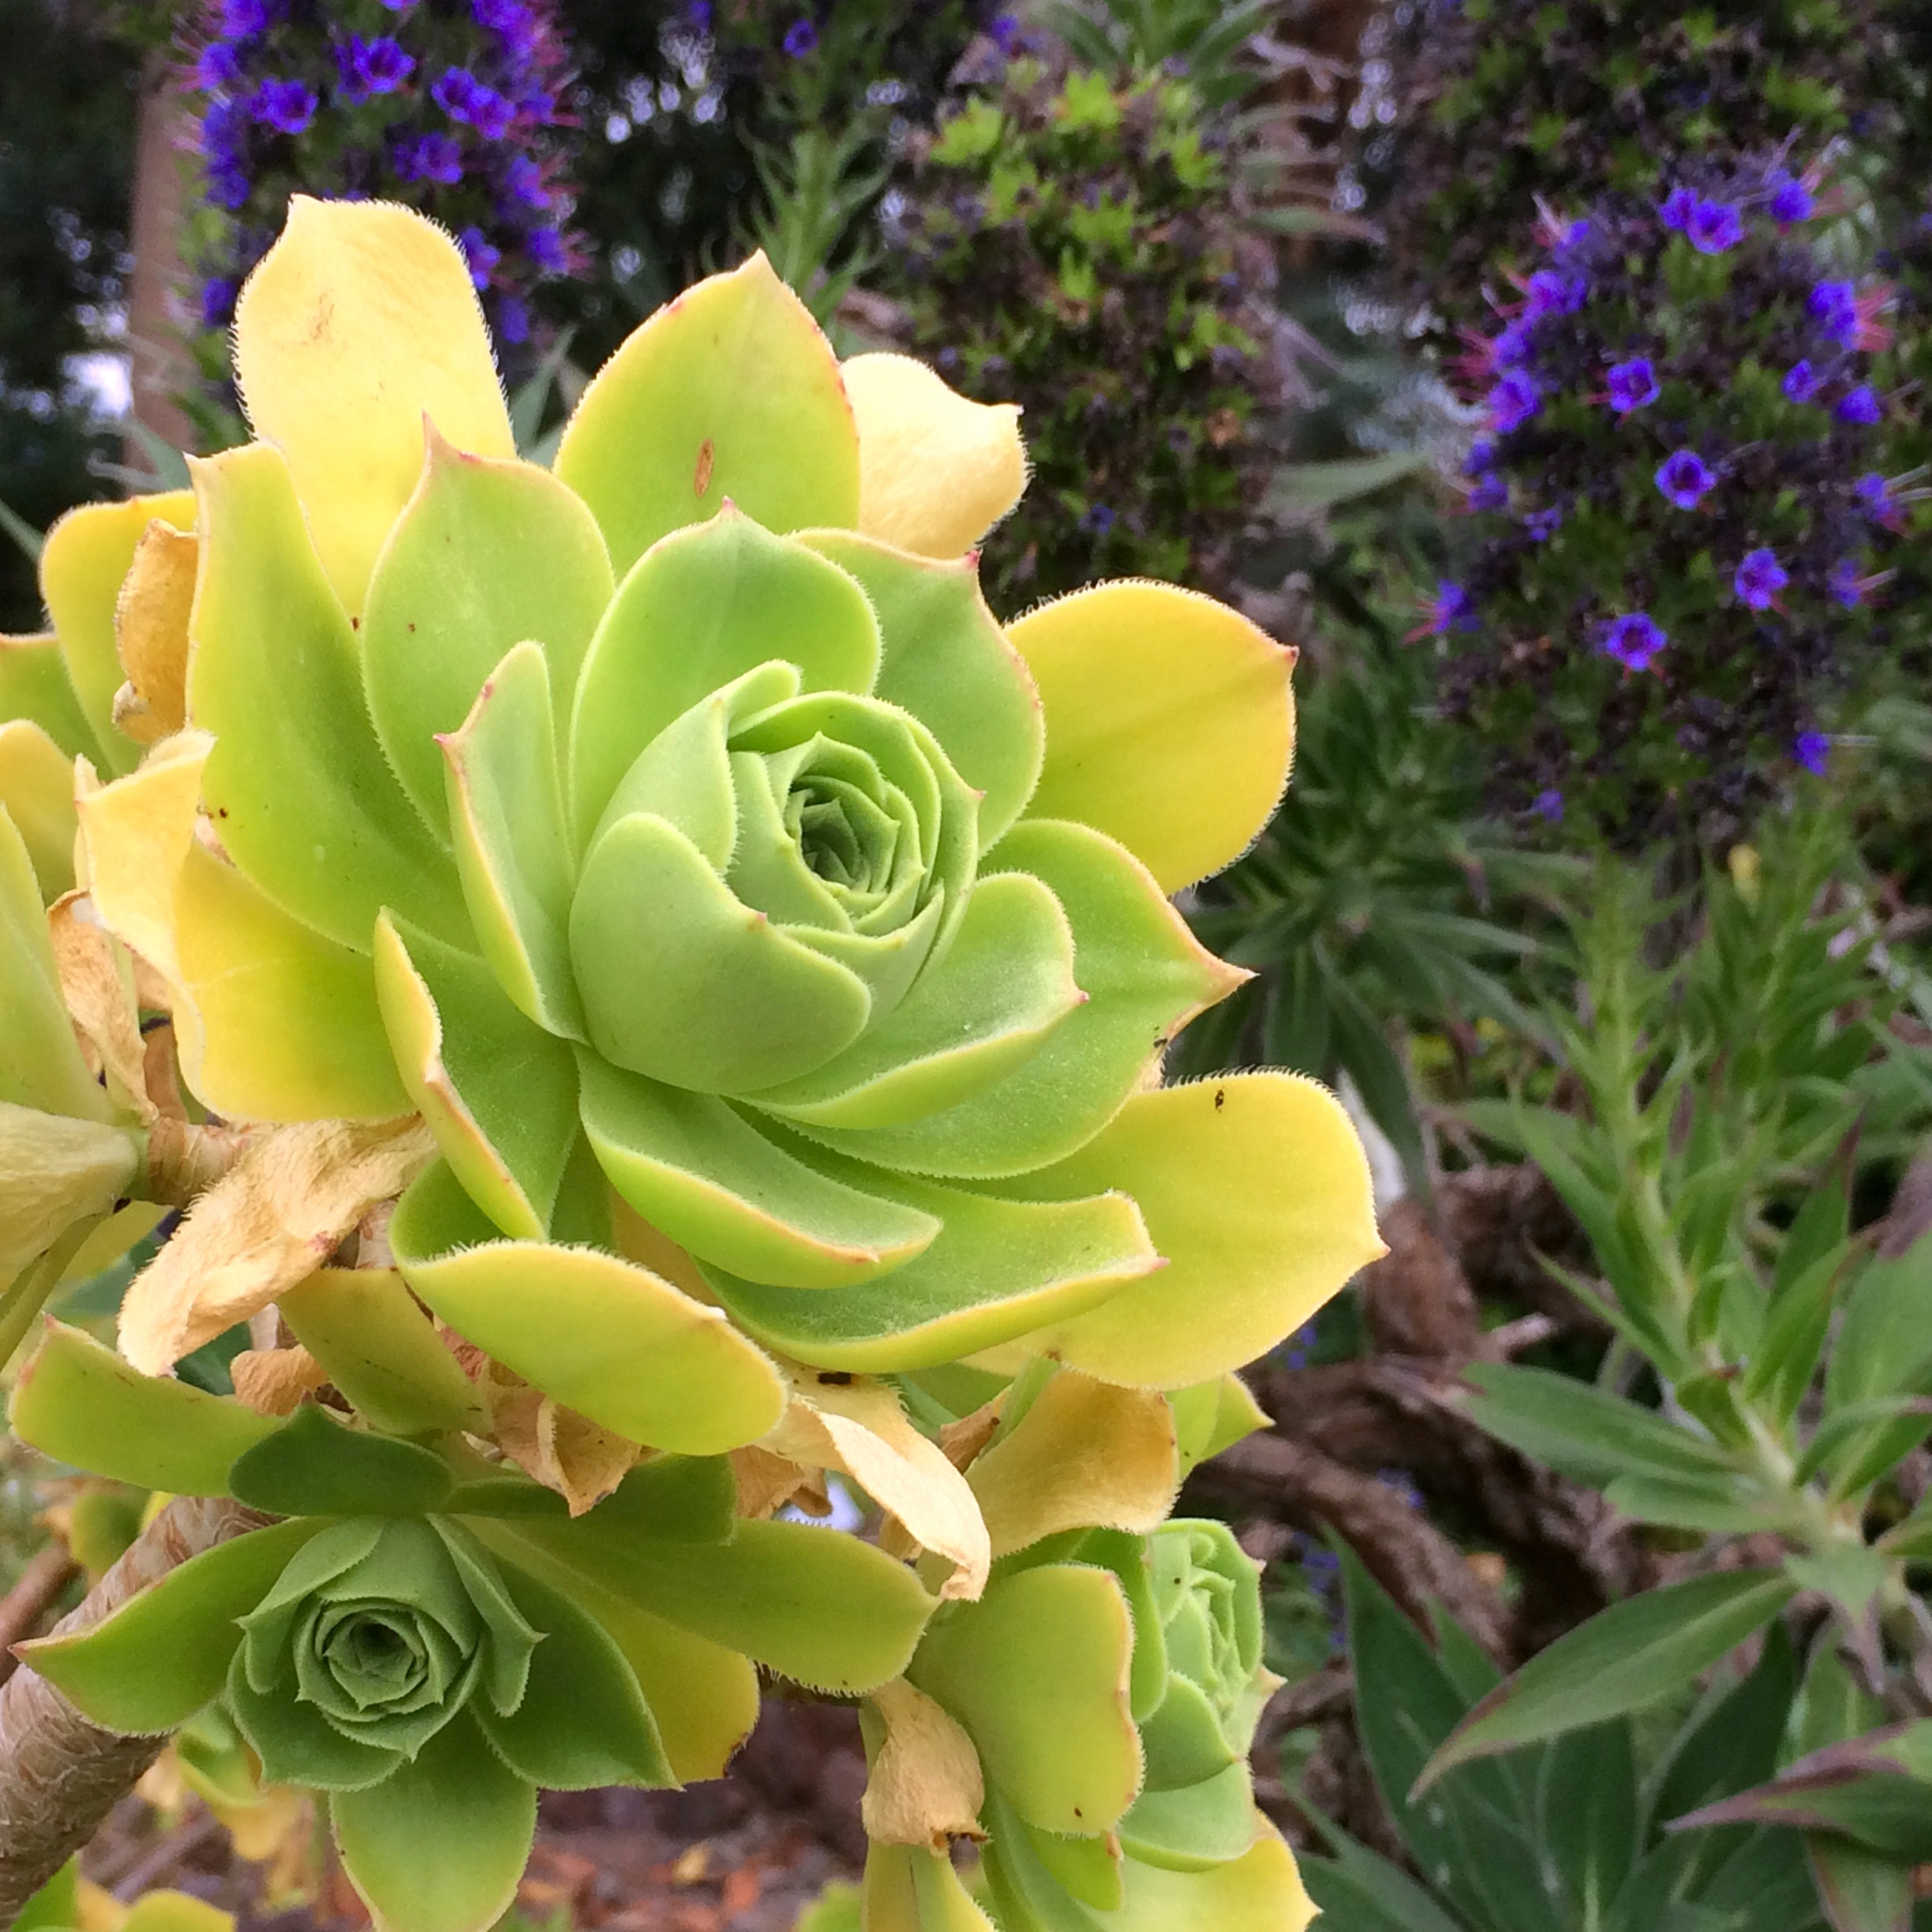
nature, blossom, plant, palm tree, leaf, flower, petal, bloom, green, tropical, botany, flora, flowers, exotic, tropics, floristry, flowering plant, land plant